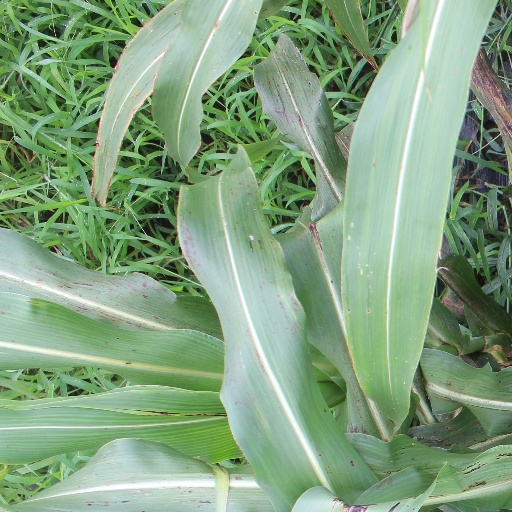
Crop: sorghum